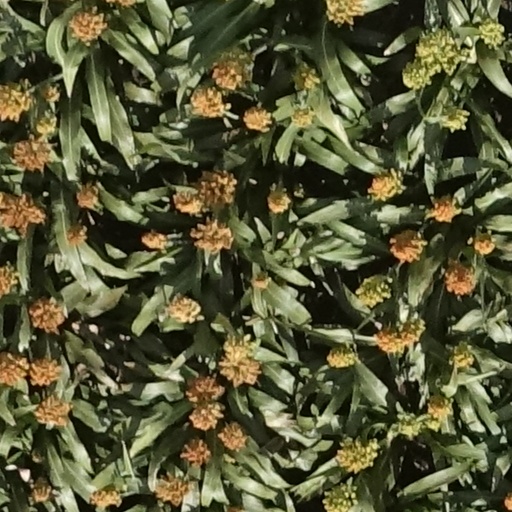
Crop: sorghum